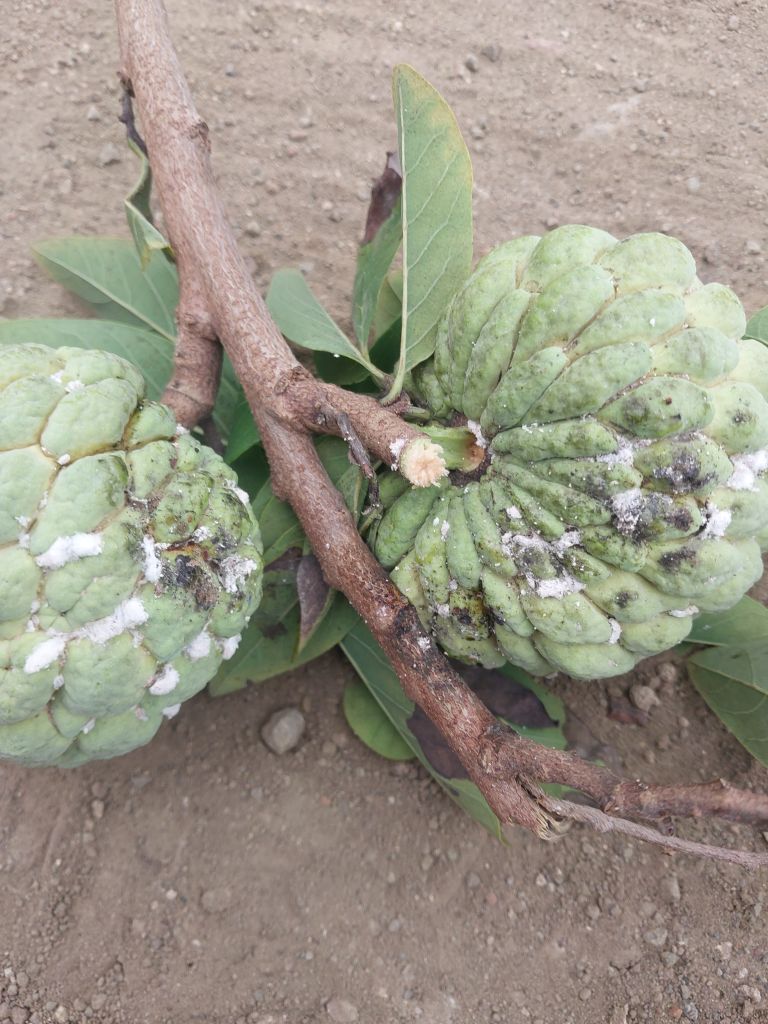
Disease label: Leaf spot on fruit